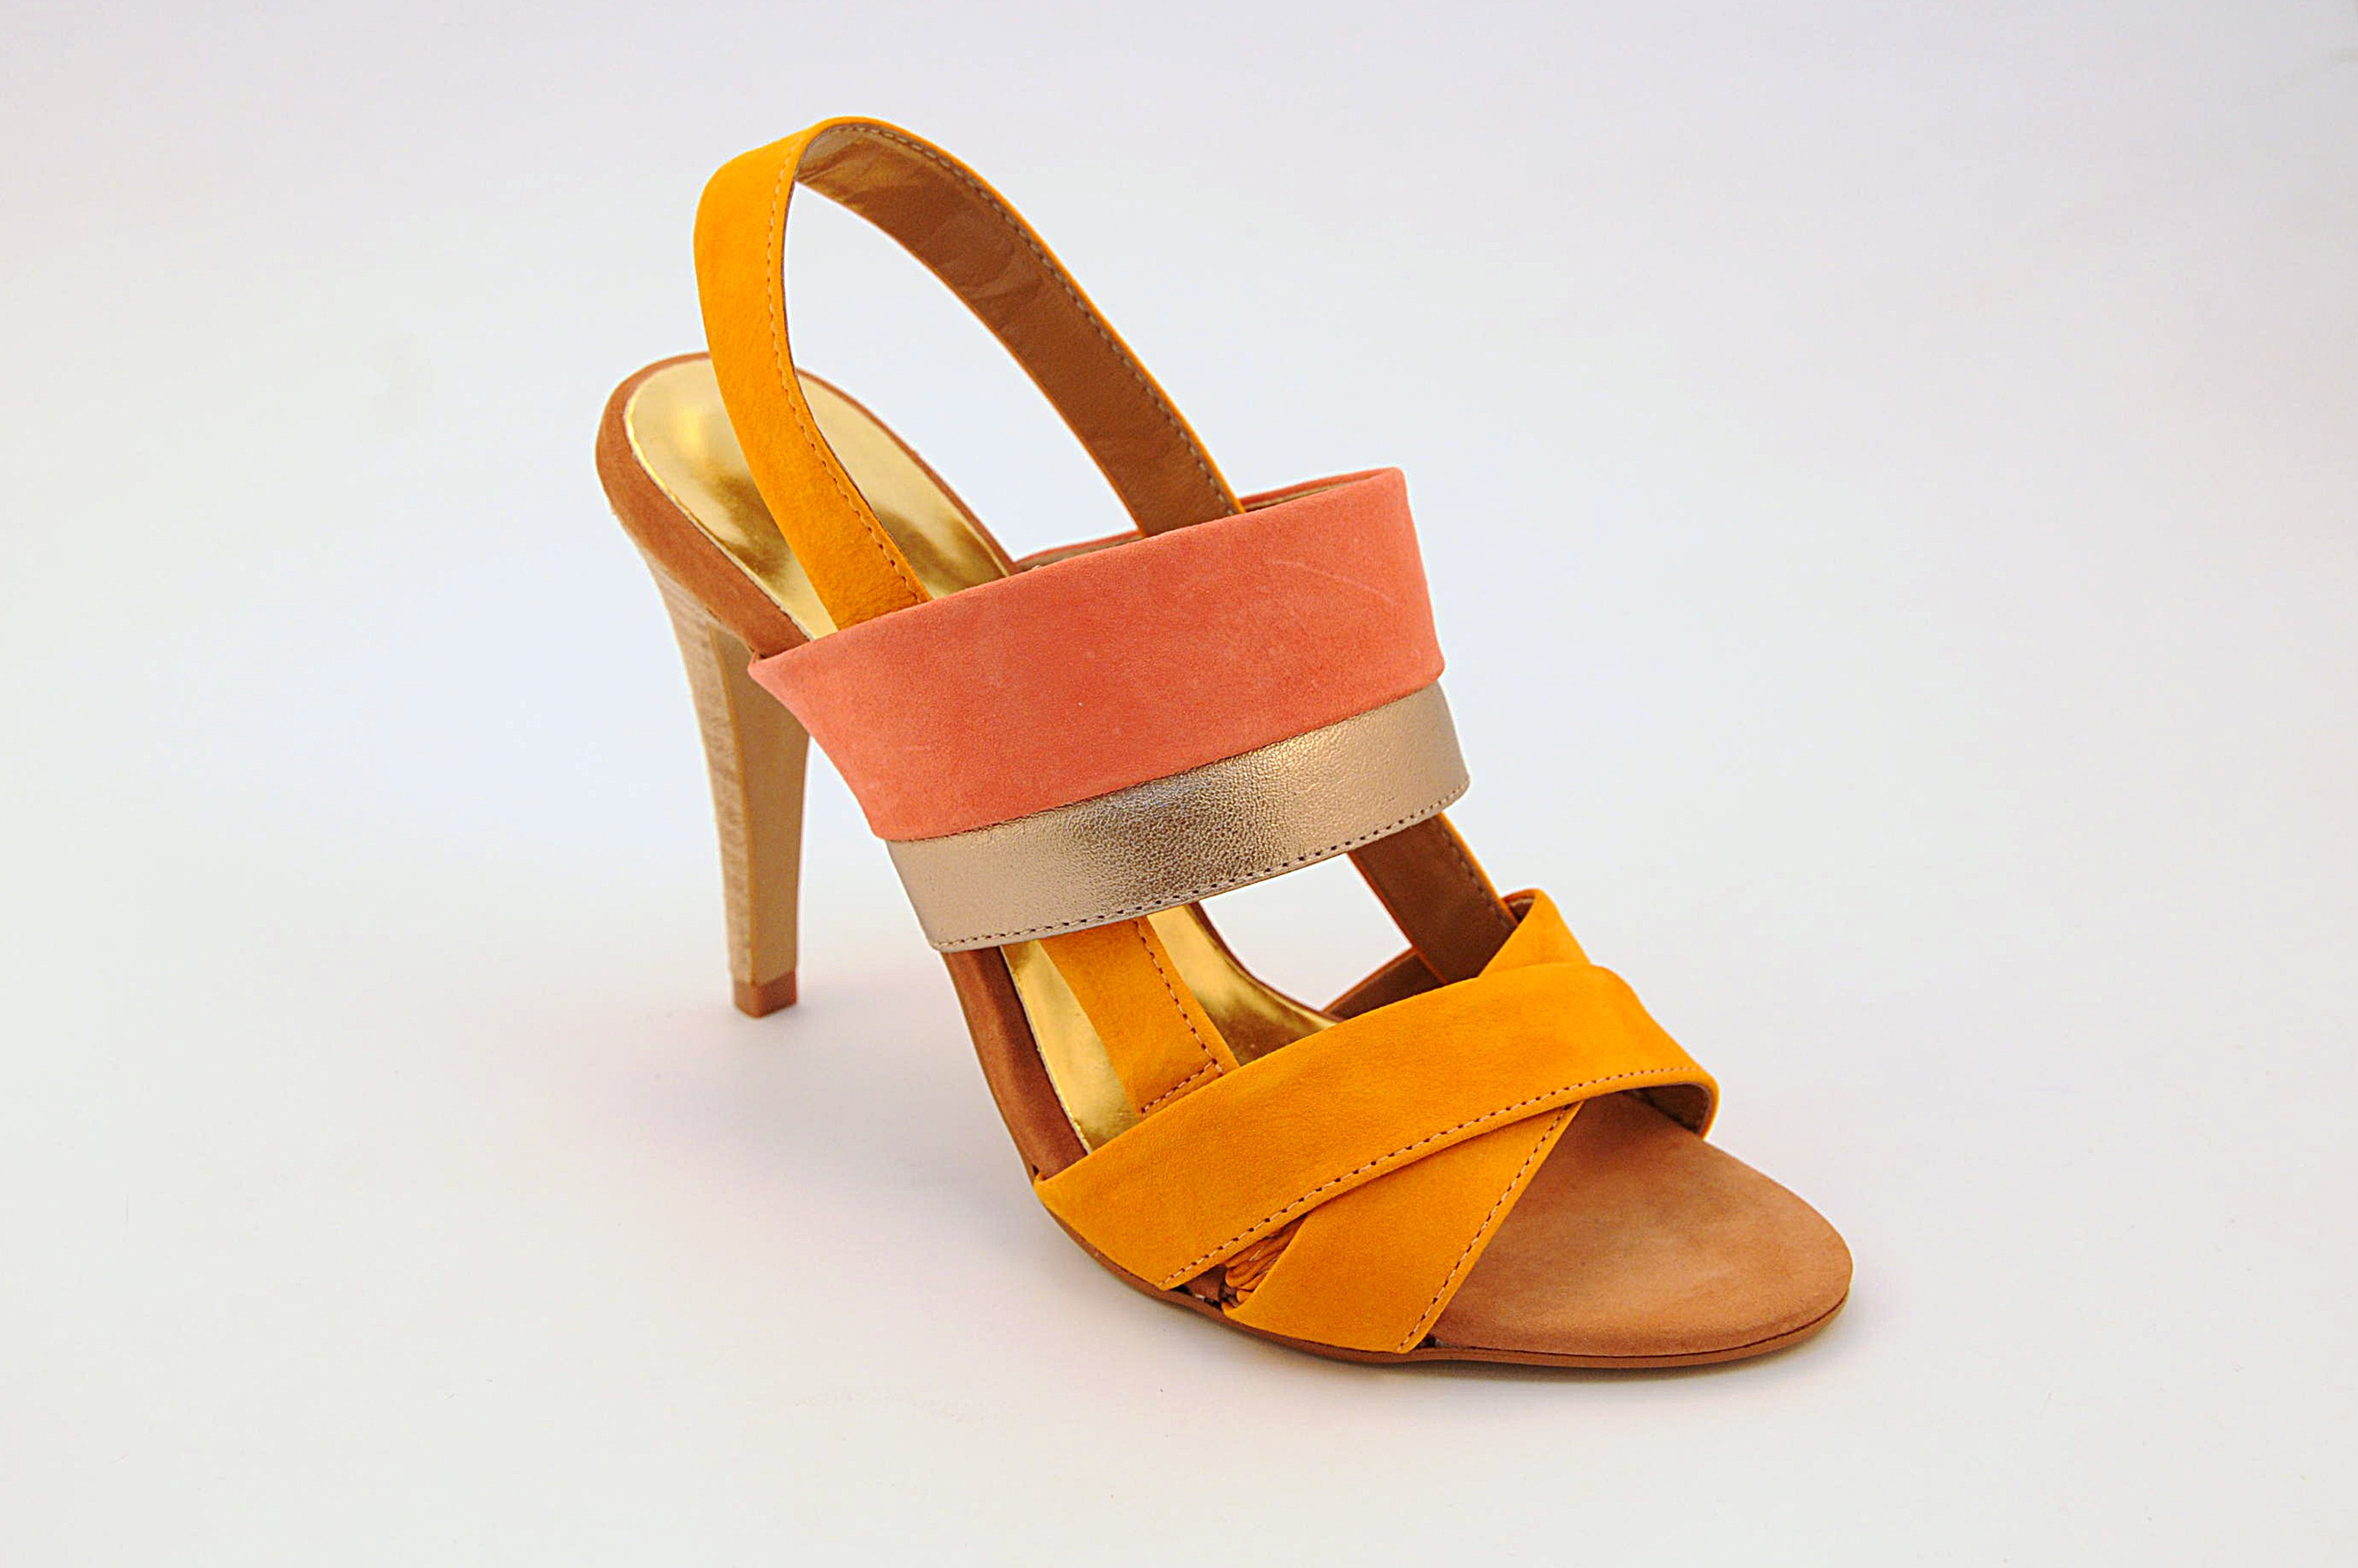
shoe, leather, summer, leg, orange, fashion, yellow, sandal, product, textile, footwear, pretty, women's shoes, high heels, women's, outdoor shoe